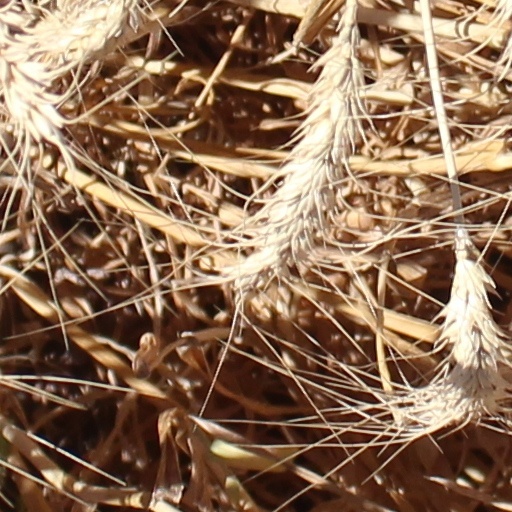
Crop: wheat